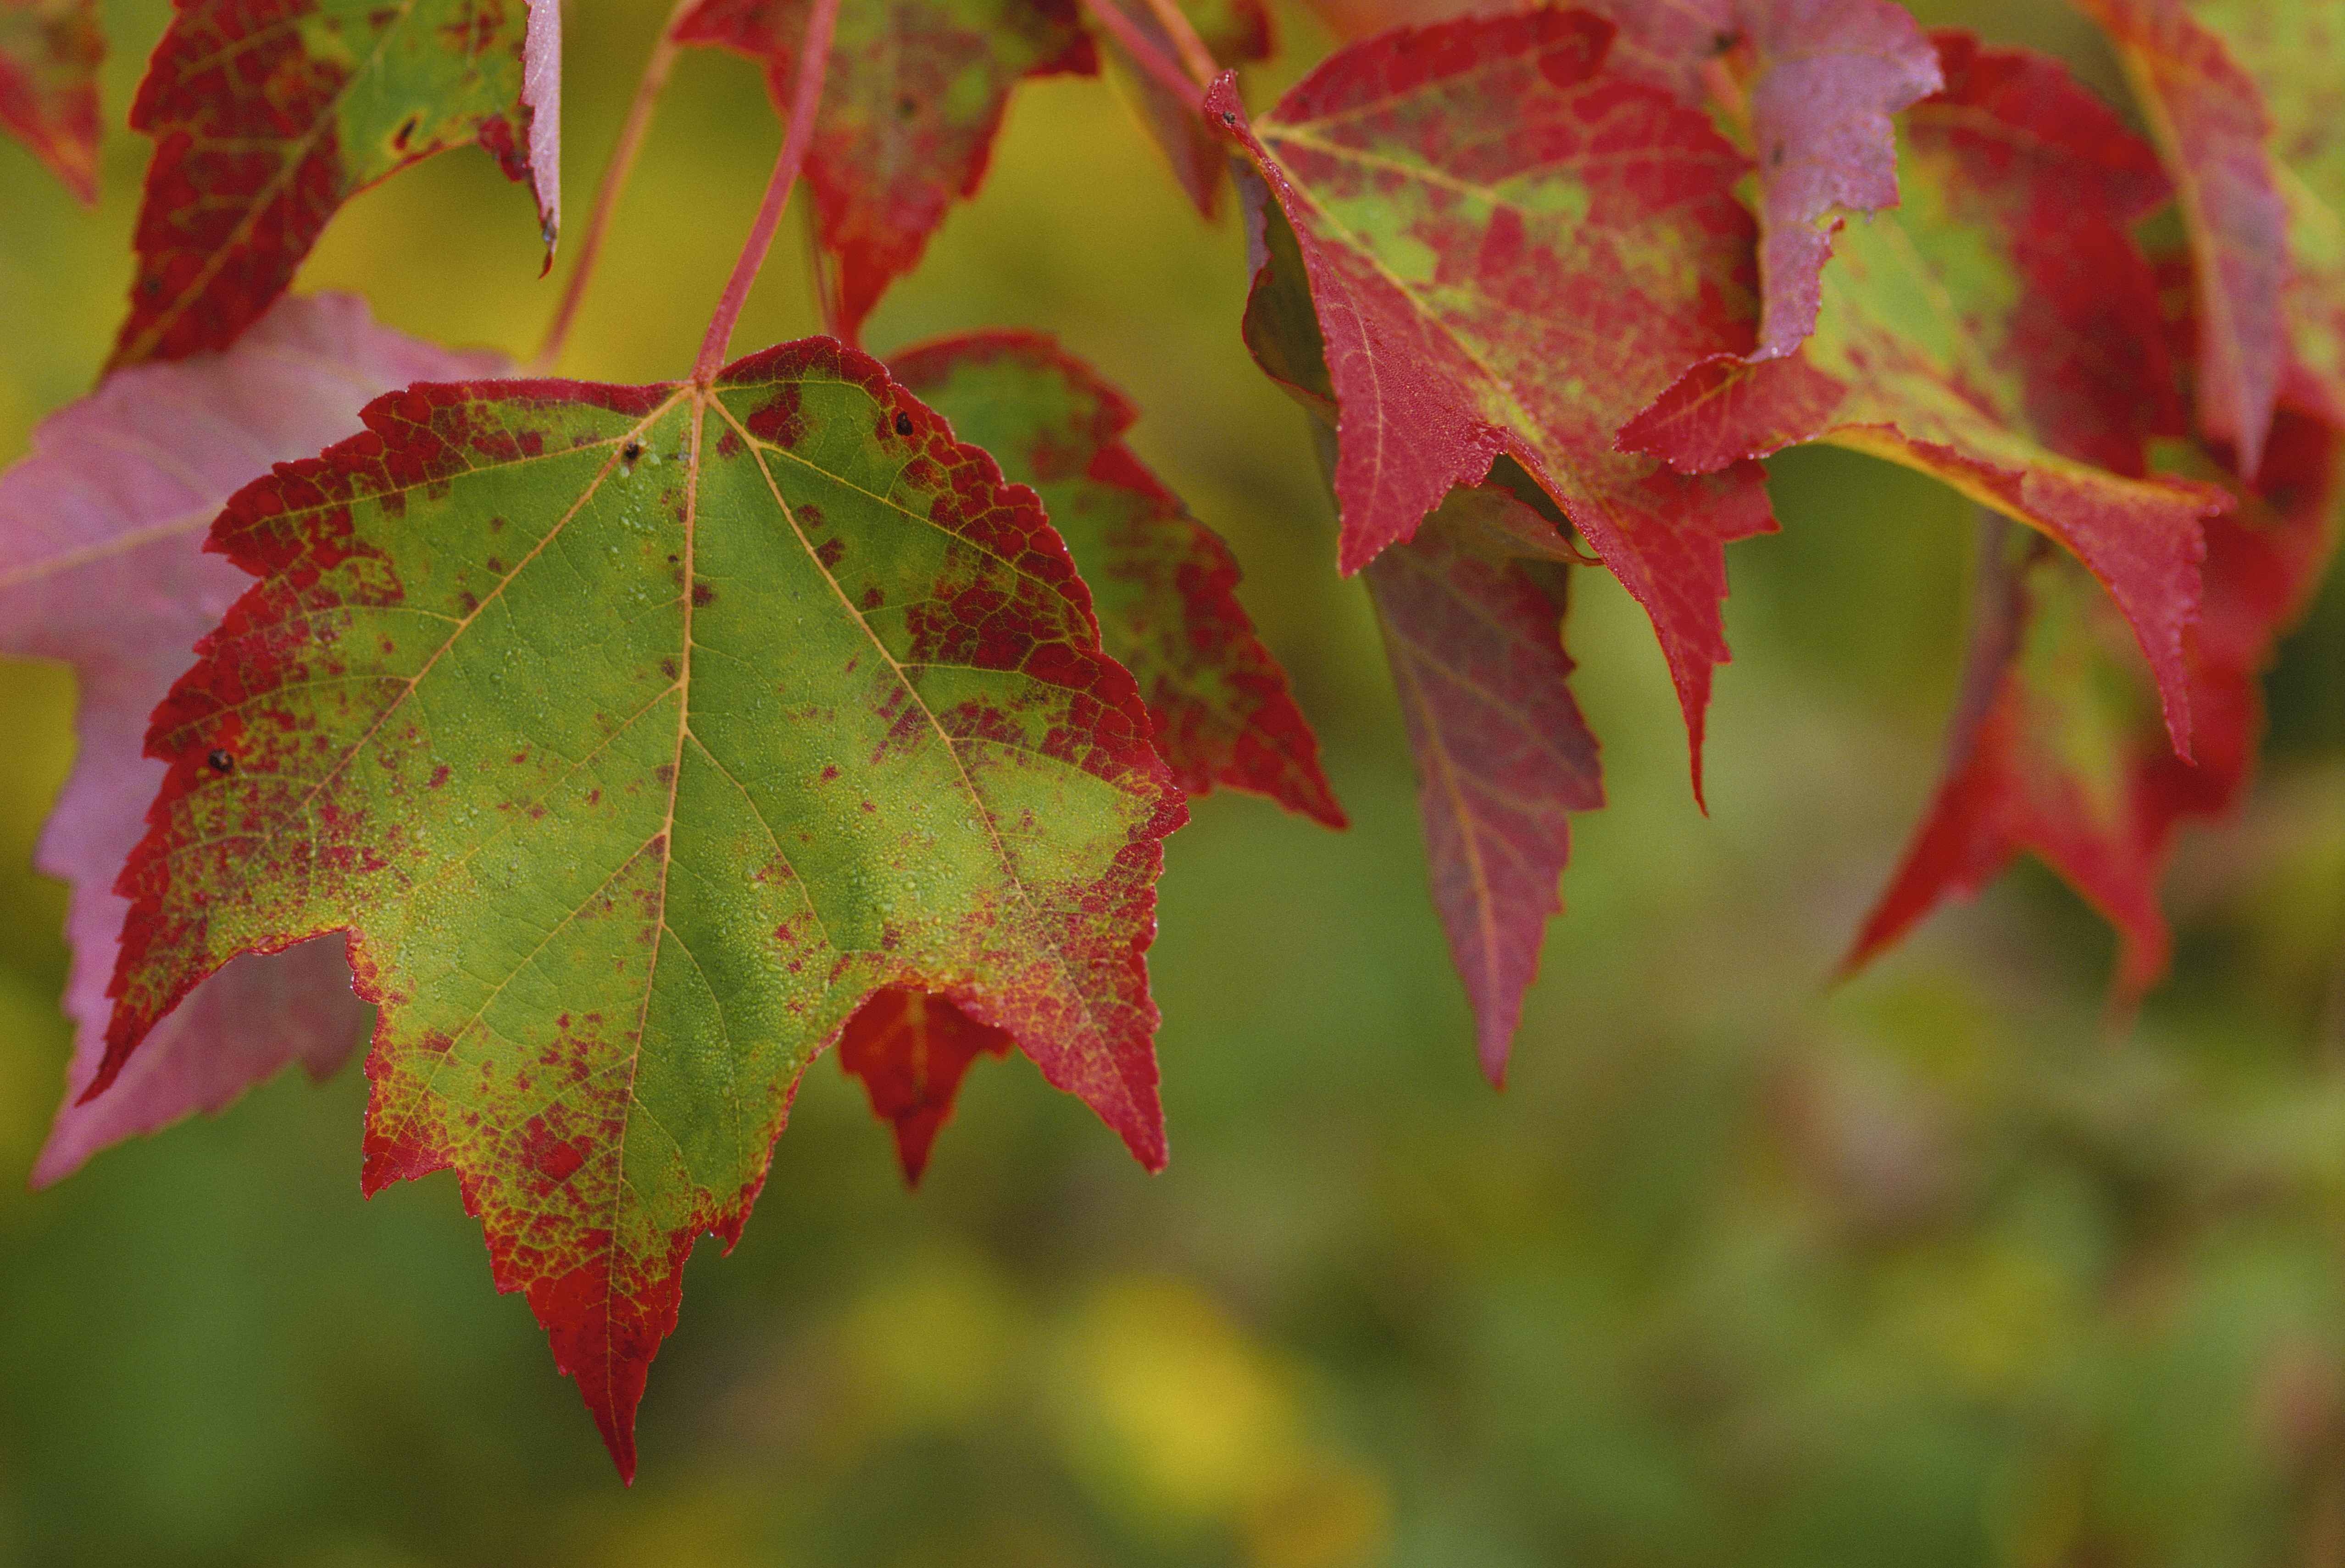
tree, nature, branch, group, plant, sunlight, leaf, flower, autumn, season, maple, maple tree, maple leaf, leaves, landscapes, deciduous, stunning, flowering plant, plant stem, woody plant, land plant